Kulturkampf

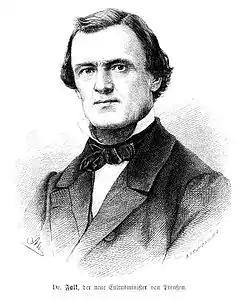
Prussian Minister of Education, Adalbert Falk, 1872

Unification had been achieved through many obstacles with strong opponents. These were the European powers of France and Austria, both Catholic nations. For Bismarck, the empire was very fragile and its consolidation was an important issue. Biographer Otto Pflanze notes that "all of these developments, real and imagined, reinforced Bismarck's belief in the existence of a widespread Catholic conspiracy that posed a threat to both his German and European policies."